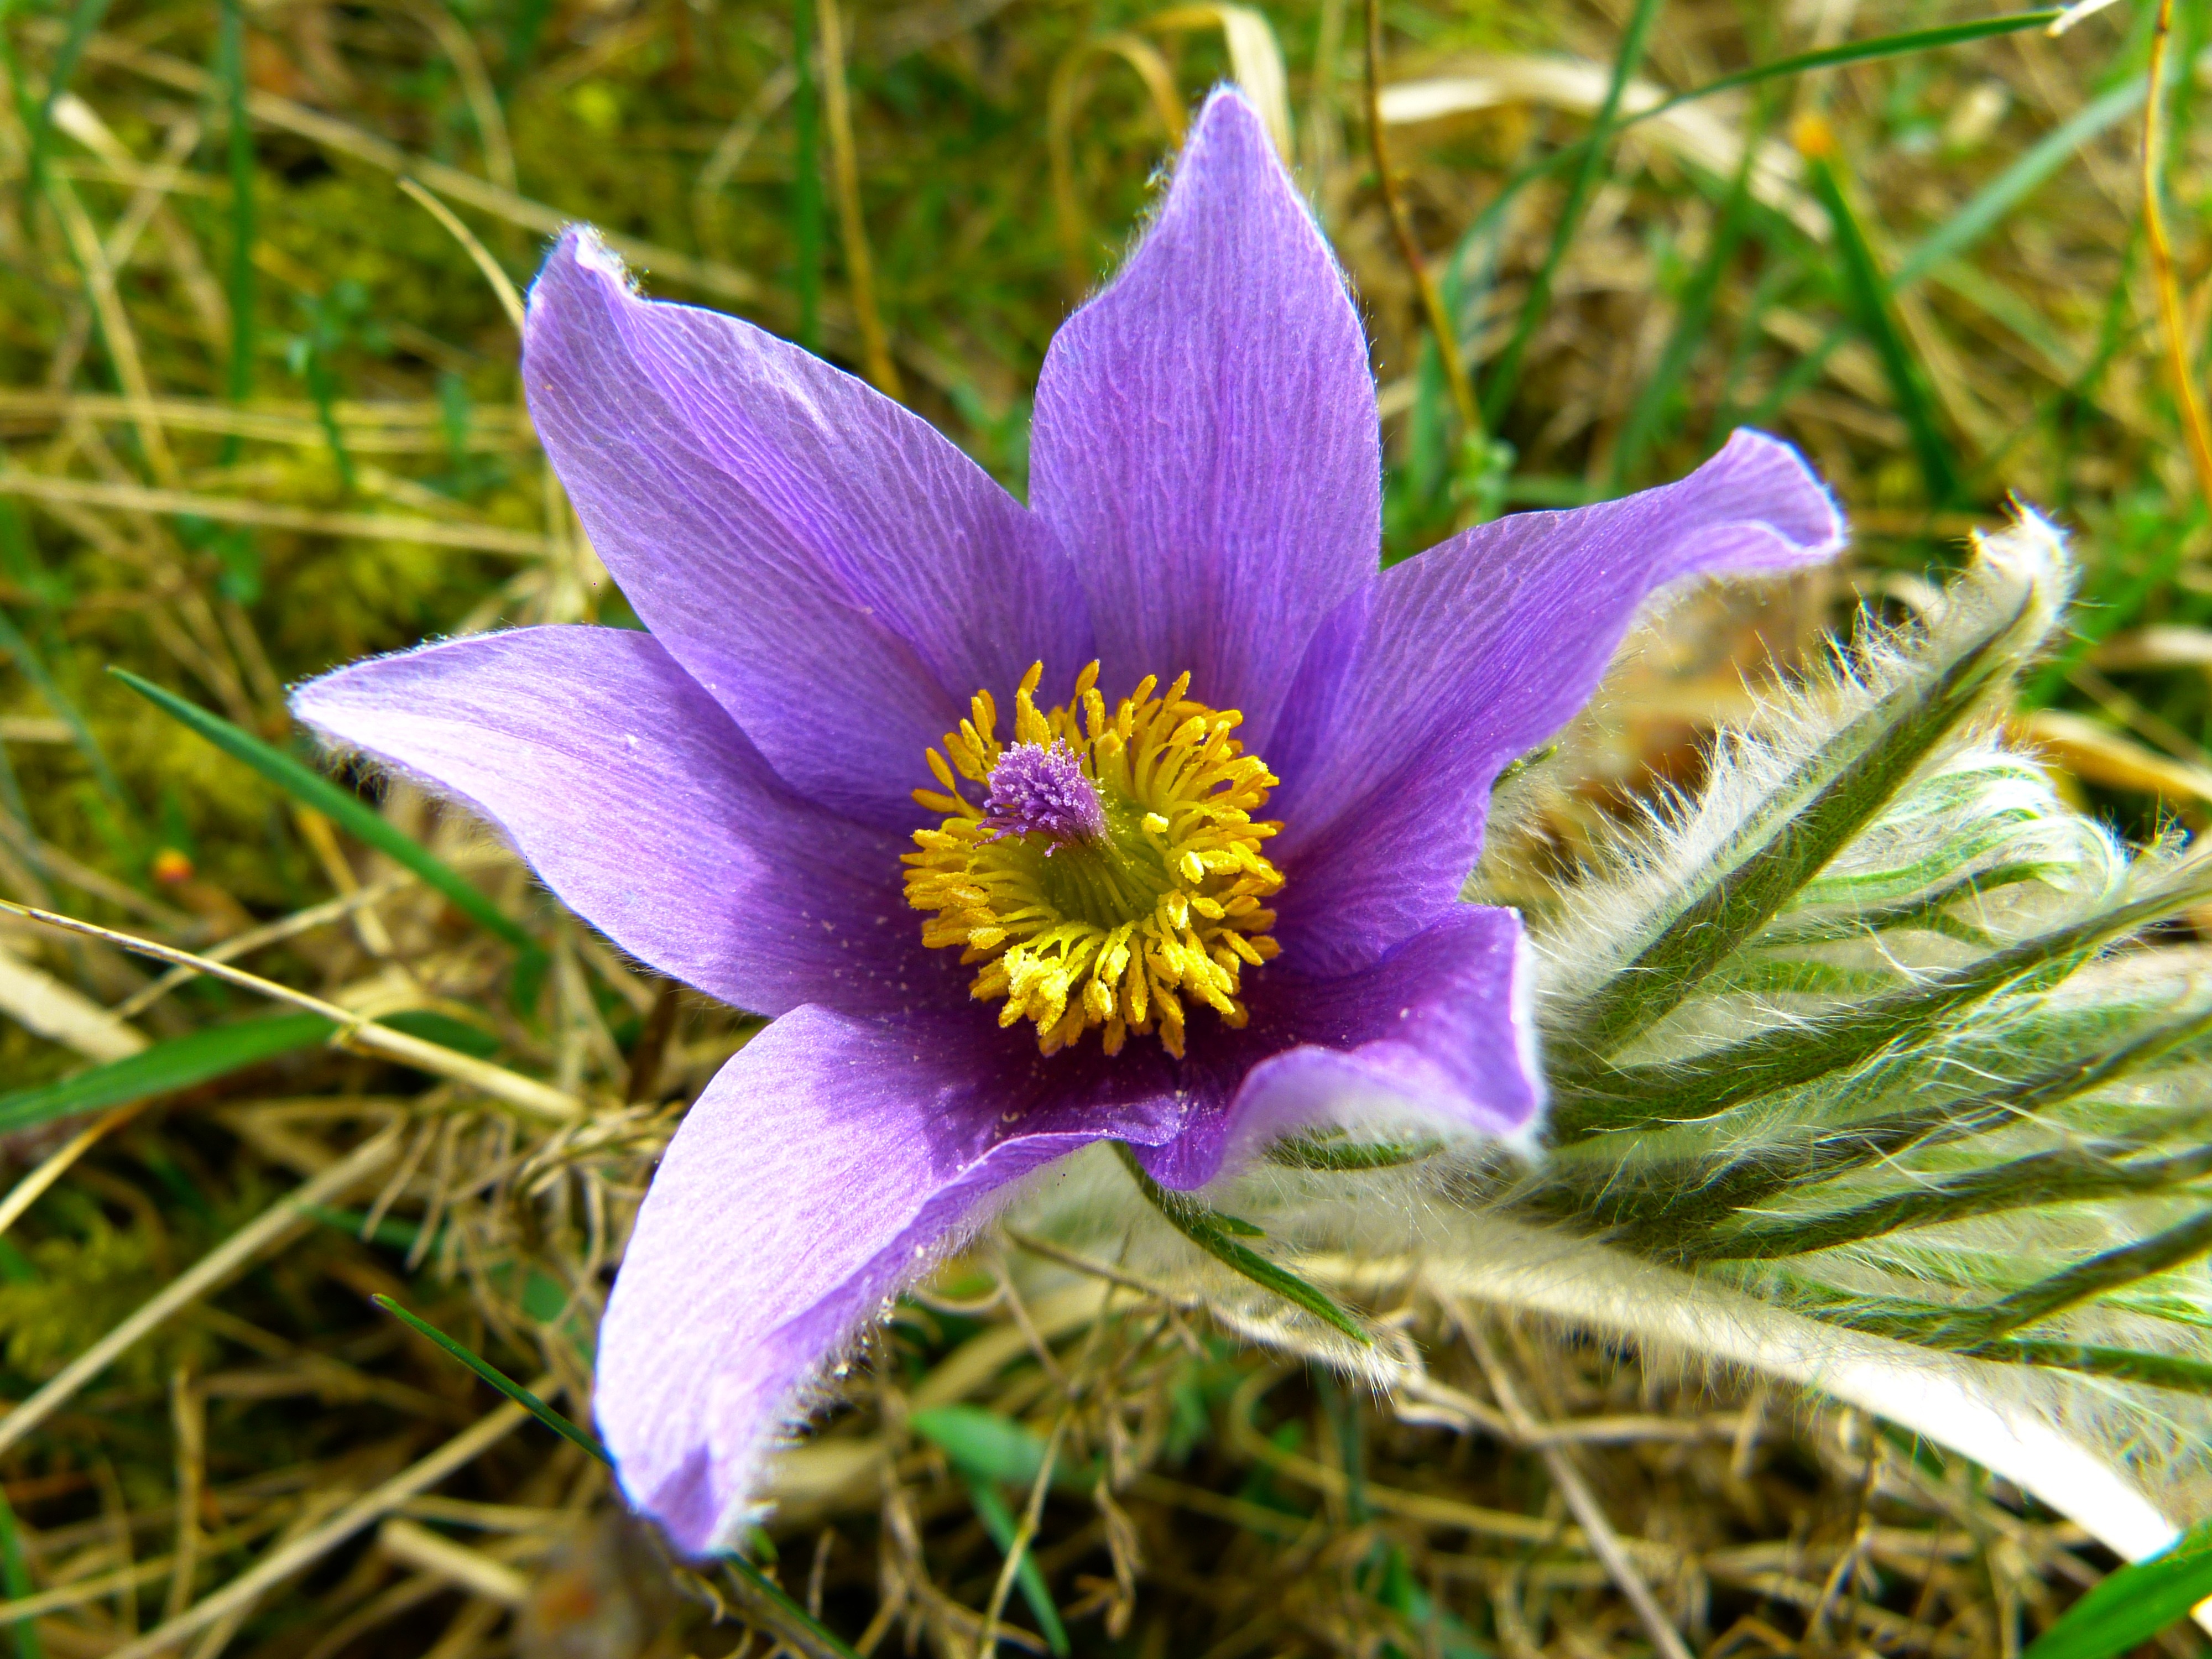
plant, flower, purple, petal, spring, botany, blue, flora, wildflower, macro photography, pasque flower, common pasque flower, dry plant, pulsatilla vulgaris, flowering plant, hahnenfu gew chs, land plant